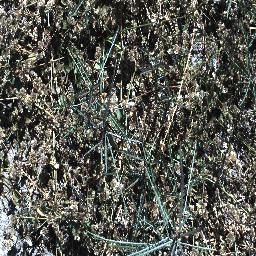
Label: parkinsonia